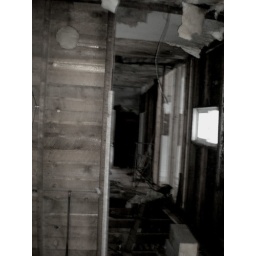
over the last years i've watched this house being slowly stripped by scrappers, even the floor boards are vanishing